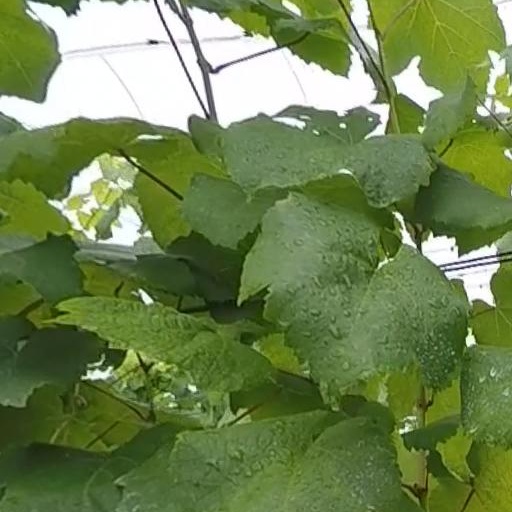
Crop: grape